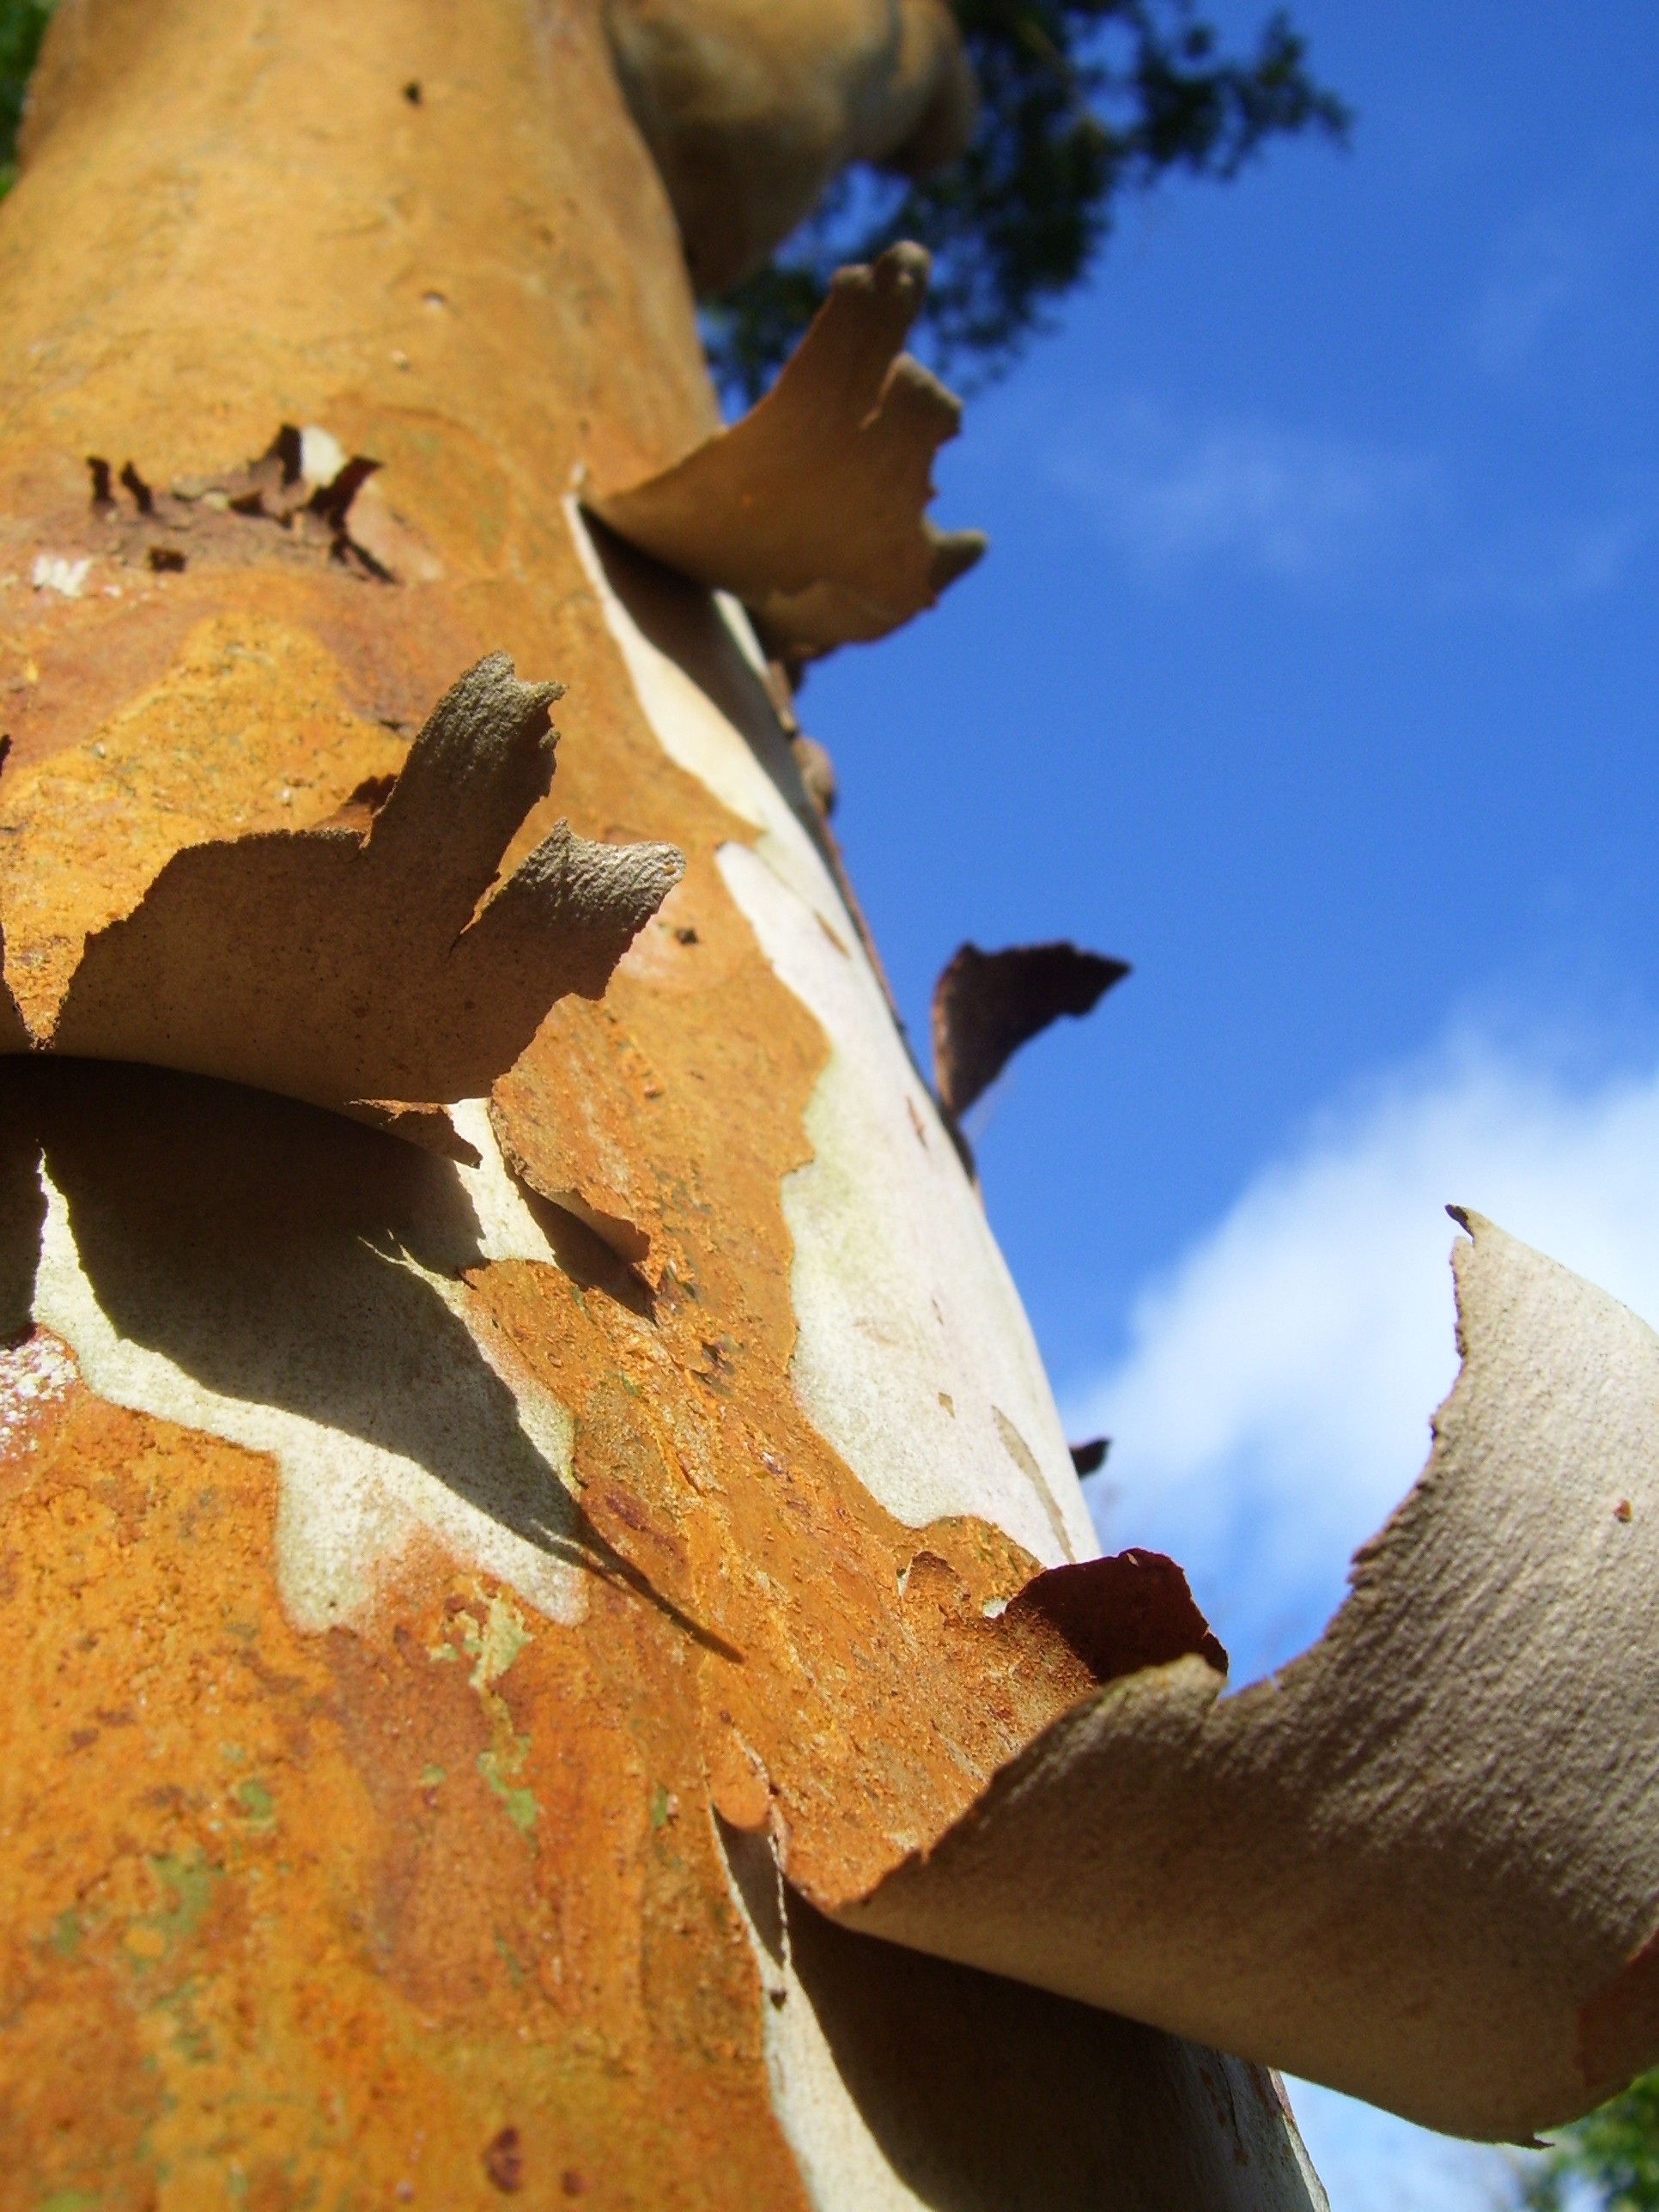
tree, nature, branch, plant, wood, sunlight, leaf, flower, trunk, bark, natural, autumn, closeup, season, peeling, woody plant